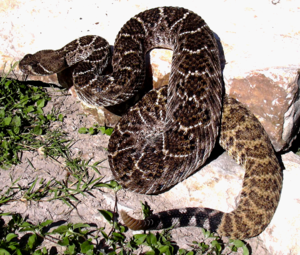
Le Spectre aux balles d'or est le douzième album de la série de bande dessinée Blueberry de Jean-Michel Charlier et Jean Giraud. Il a été publié en 1972. C'est le dernier du cycle de L'or de la sierra. Cet album et le précédent, La Mine de l'Allemand perdu, ont également été publiés en diptyque : Les Monts de la Superstition. Il serait inspiré de la légende américaine de la mine d'or du Hollandais perdu et du roman de James Oliver Curwood Les Chasseurs d'or.